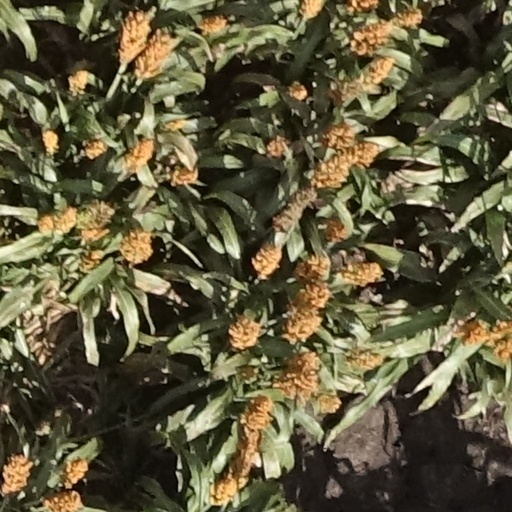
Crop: sorghum